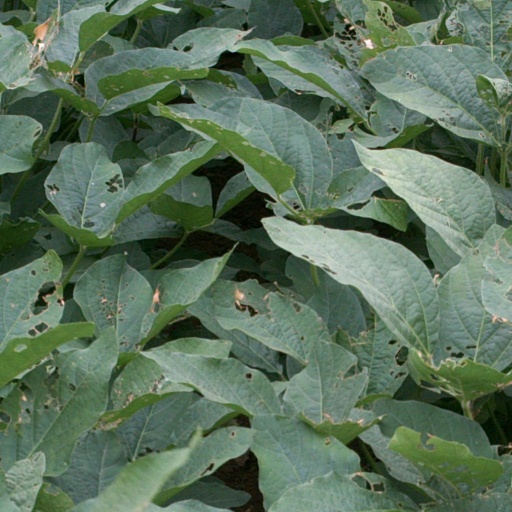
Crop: soybean